Johann von Türckheim

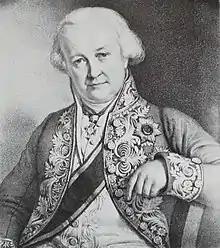

Johann von Türckheim (10 November 1749 – 28 January 1824) was a French politician and a German diplomat.